Edwin Bellorín

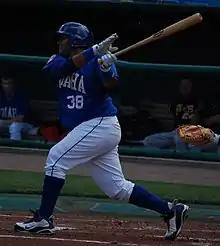
Bellorin with the Omaha Royals in 2010

Edwin Daniel Bellorín Morales (born February 21, 1982, in San Félix, Venezuela) is a former catcher.